Halle Brothers Shaker Square department store

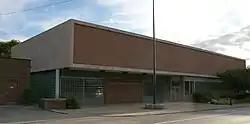

Halle Brothers building at Shaker Square is a former department store building constructed in 1948 for the Halle Brothers Co. in the Shaker Square section of Cleveland, Ohio. Designed by architect Robert A. Little, it is listed on the National Register of Historic Places.